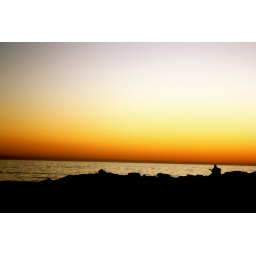
man playing the guitar on the beach in Malibu, California